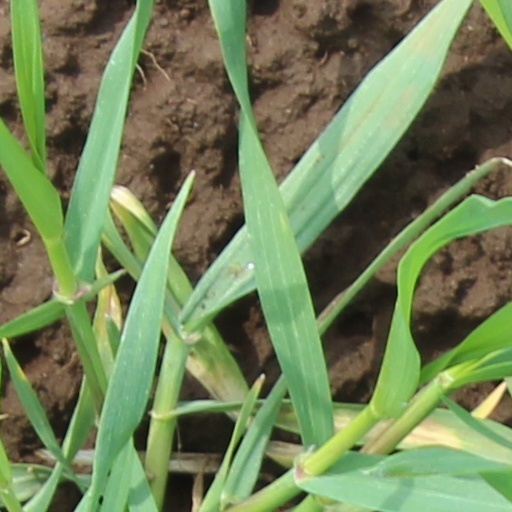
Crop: wheat